Huillca Raccay

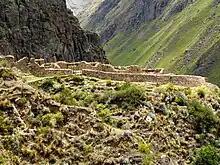
The ruins of Huillca Raccay

Huillca Raccay or Huillca Racay (also Willkaraqay or Willka Raqay ) (possibly from Quechua "willka" grandchild / great-grandson / lineage / minor god in the Inca culture, an image of the Vilcanota valley worshipped as God / holy, sacred, divine, "willka" or "wilka" "Anadenanthera colubrina" (a tree), "raqay" ruin, a demolished building / shed, storehouse or dormitory for the laborers of a farm / a generally old building without roof, only with walls) is an archaeological site in Peru located in the Cusco Region, Urubamba Province, Ollantaytambo District. It is situated southeast of the archaeological site Patallacta above the right bank of the little river Pampa Qhawa, an affluent of the Vilcanota River, near the village Chamana.